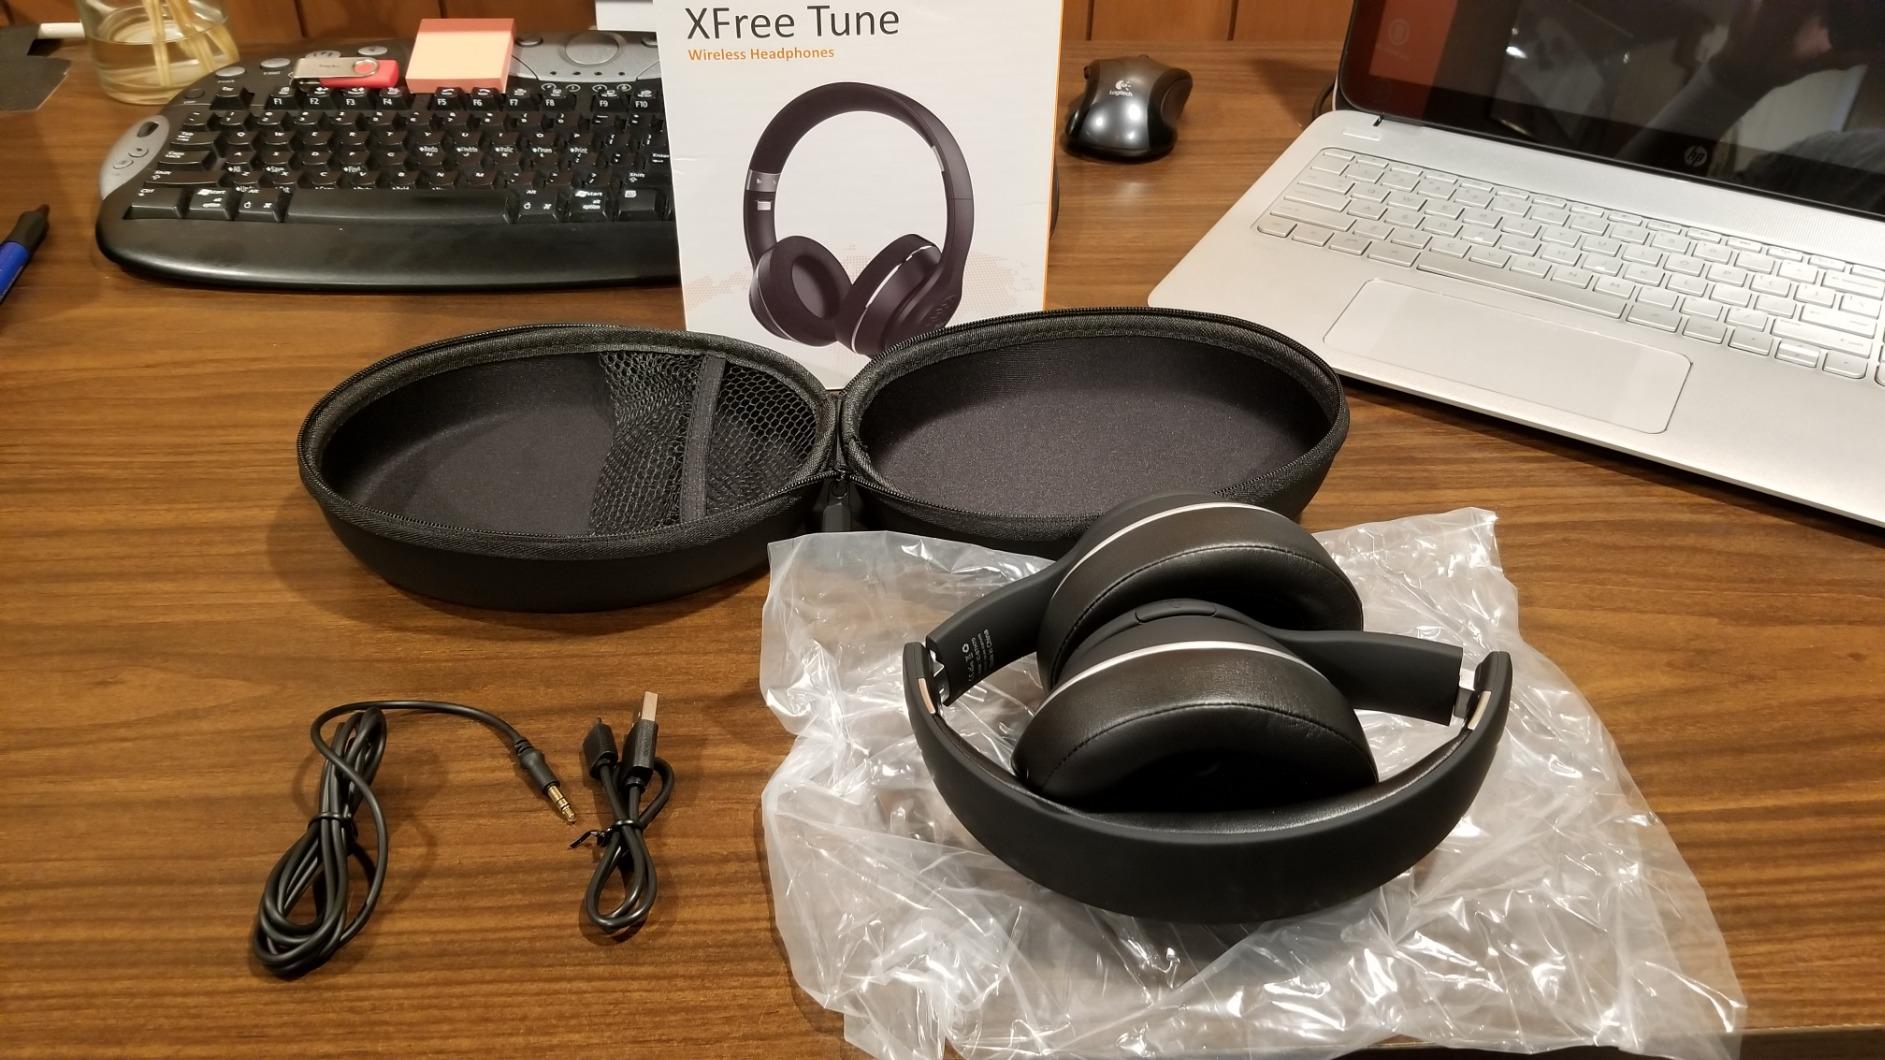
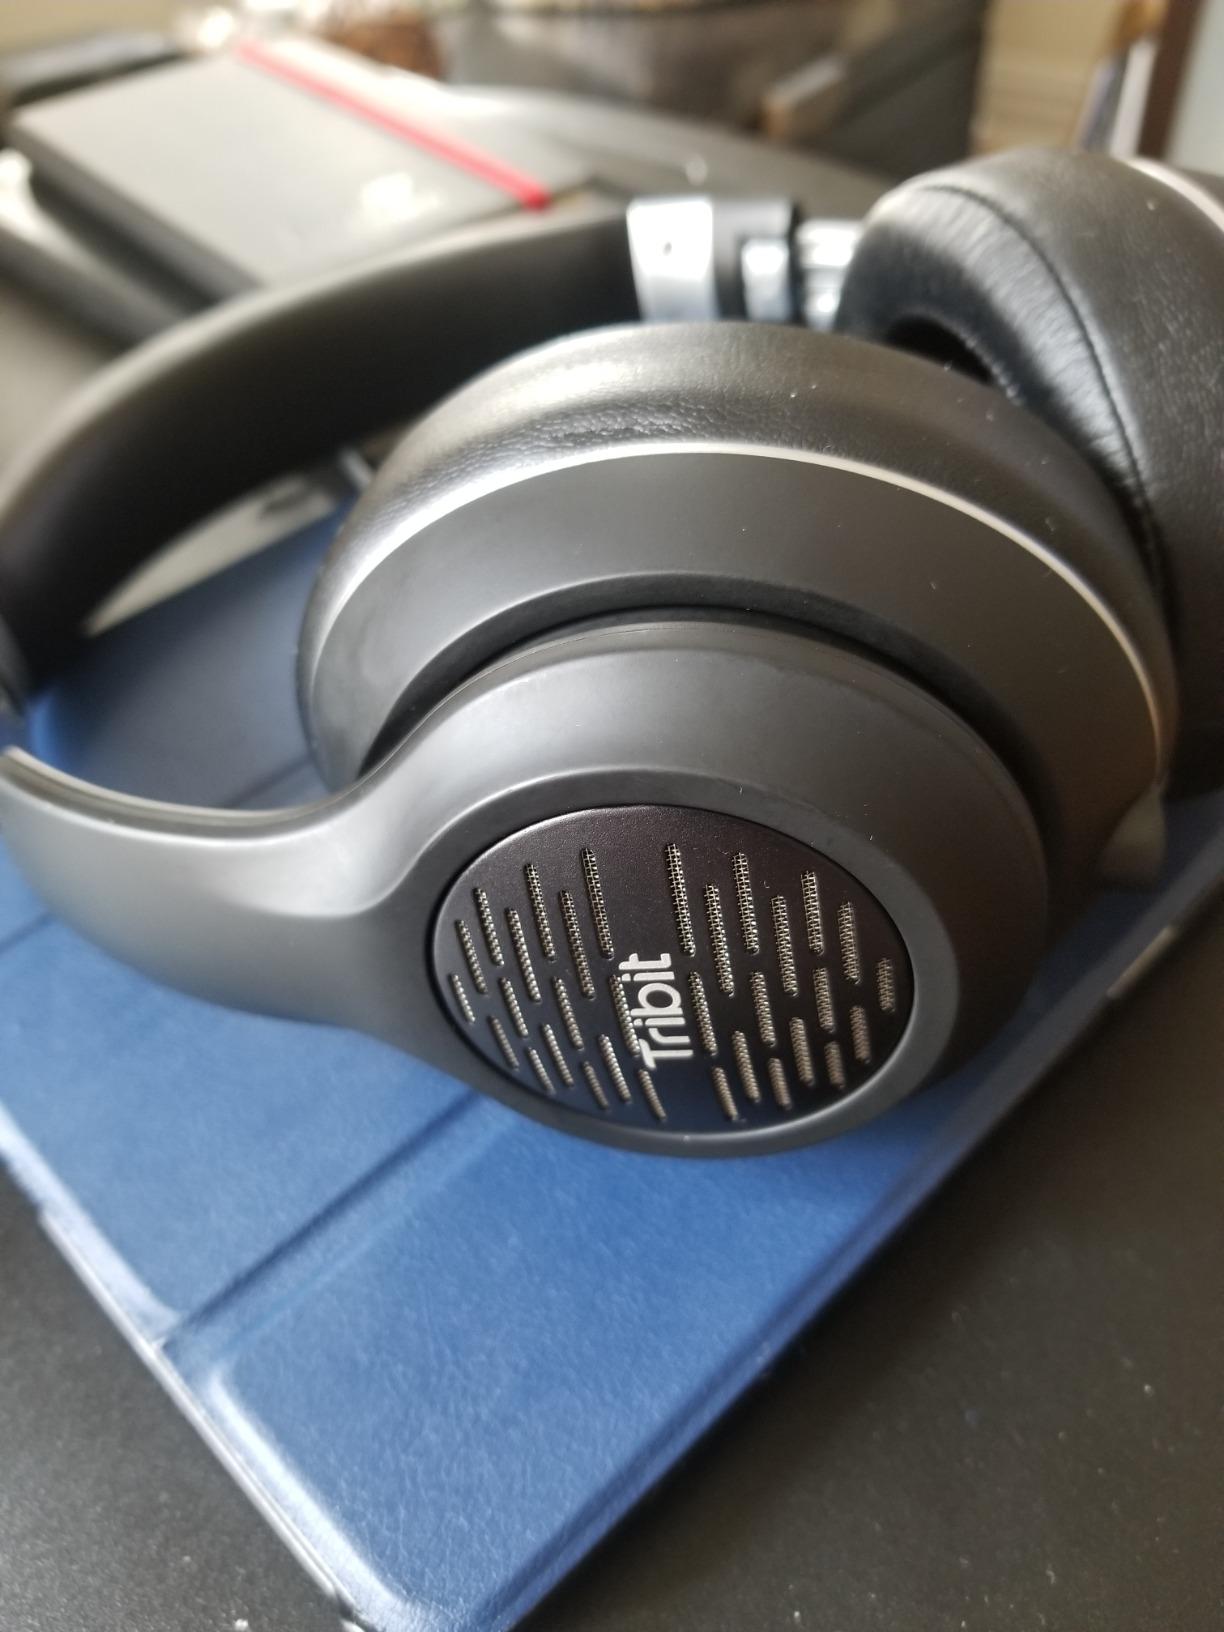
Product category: headphones
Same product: yes